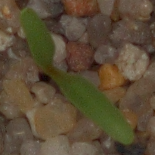
Label: sugar_beet